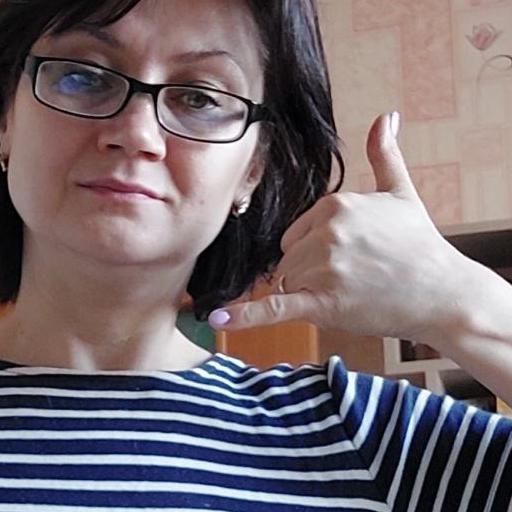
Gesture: call